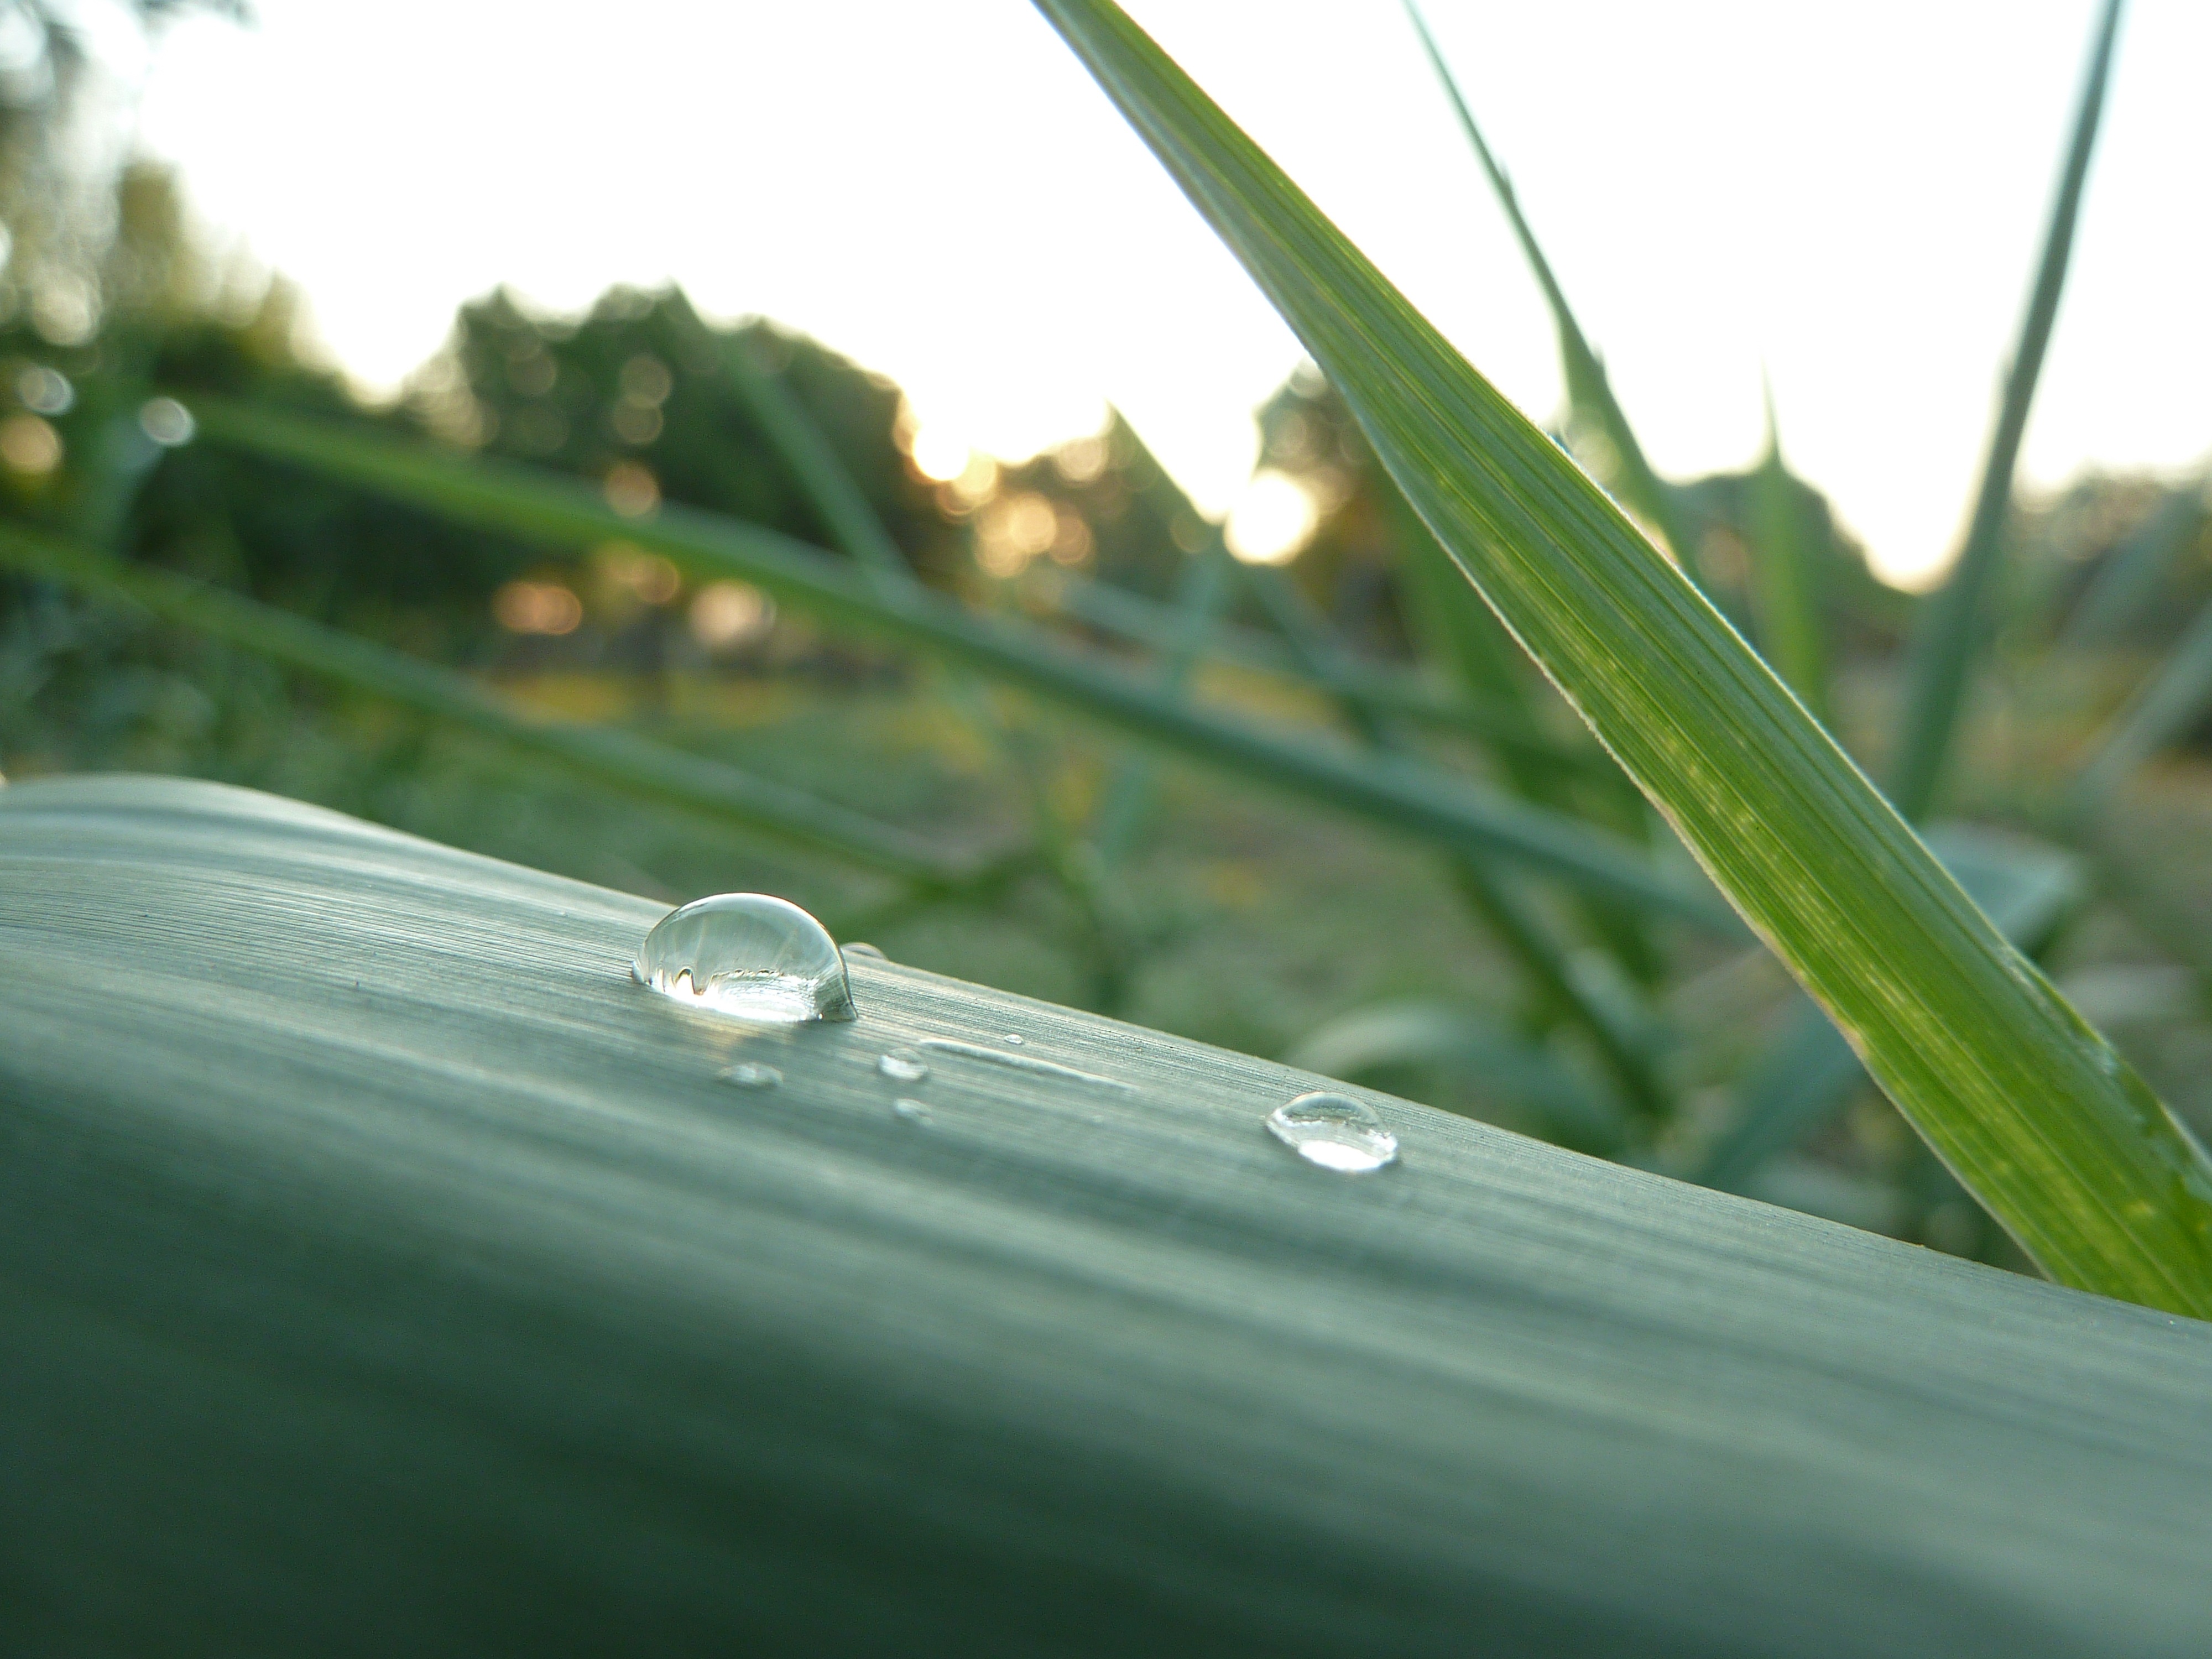
water, nature, grass, droplet, drop, dew, plant, photography, leaf, flower, green, macro, close up, moisture, macro photography, plant stem